Battle of Hallue

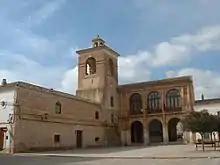

The Battle of Hallue was a battle of the Franco-Prussian War on 23 and 24 December 1870.